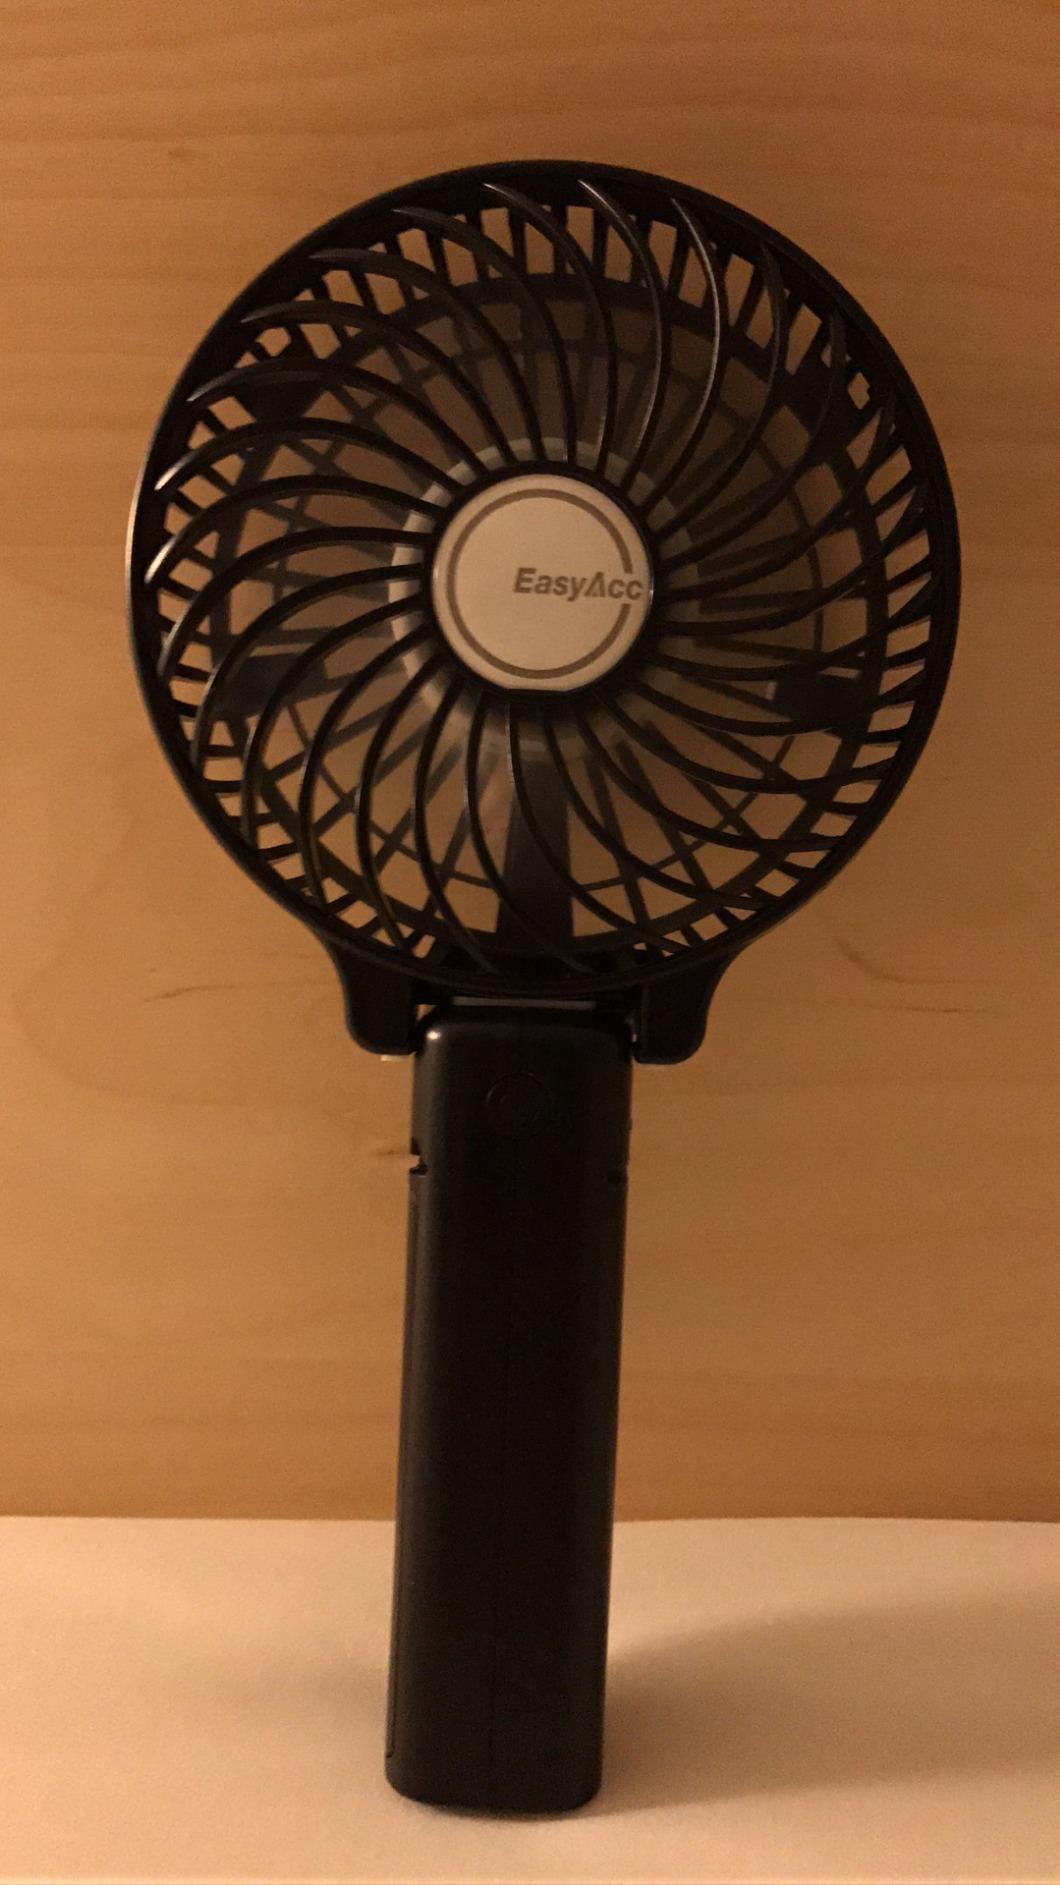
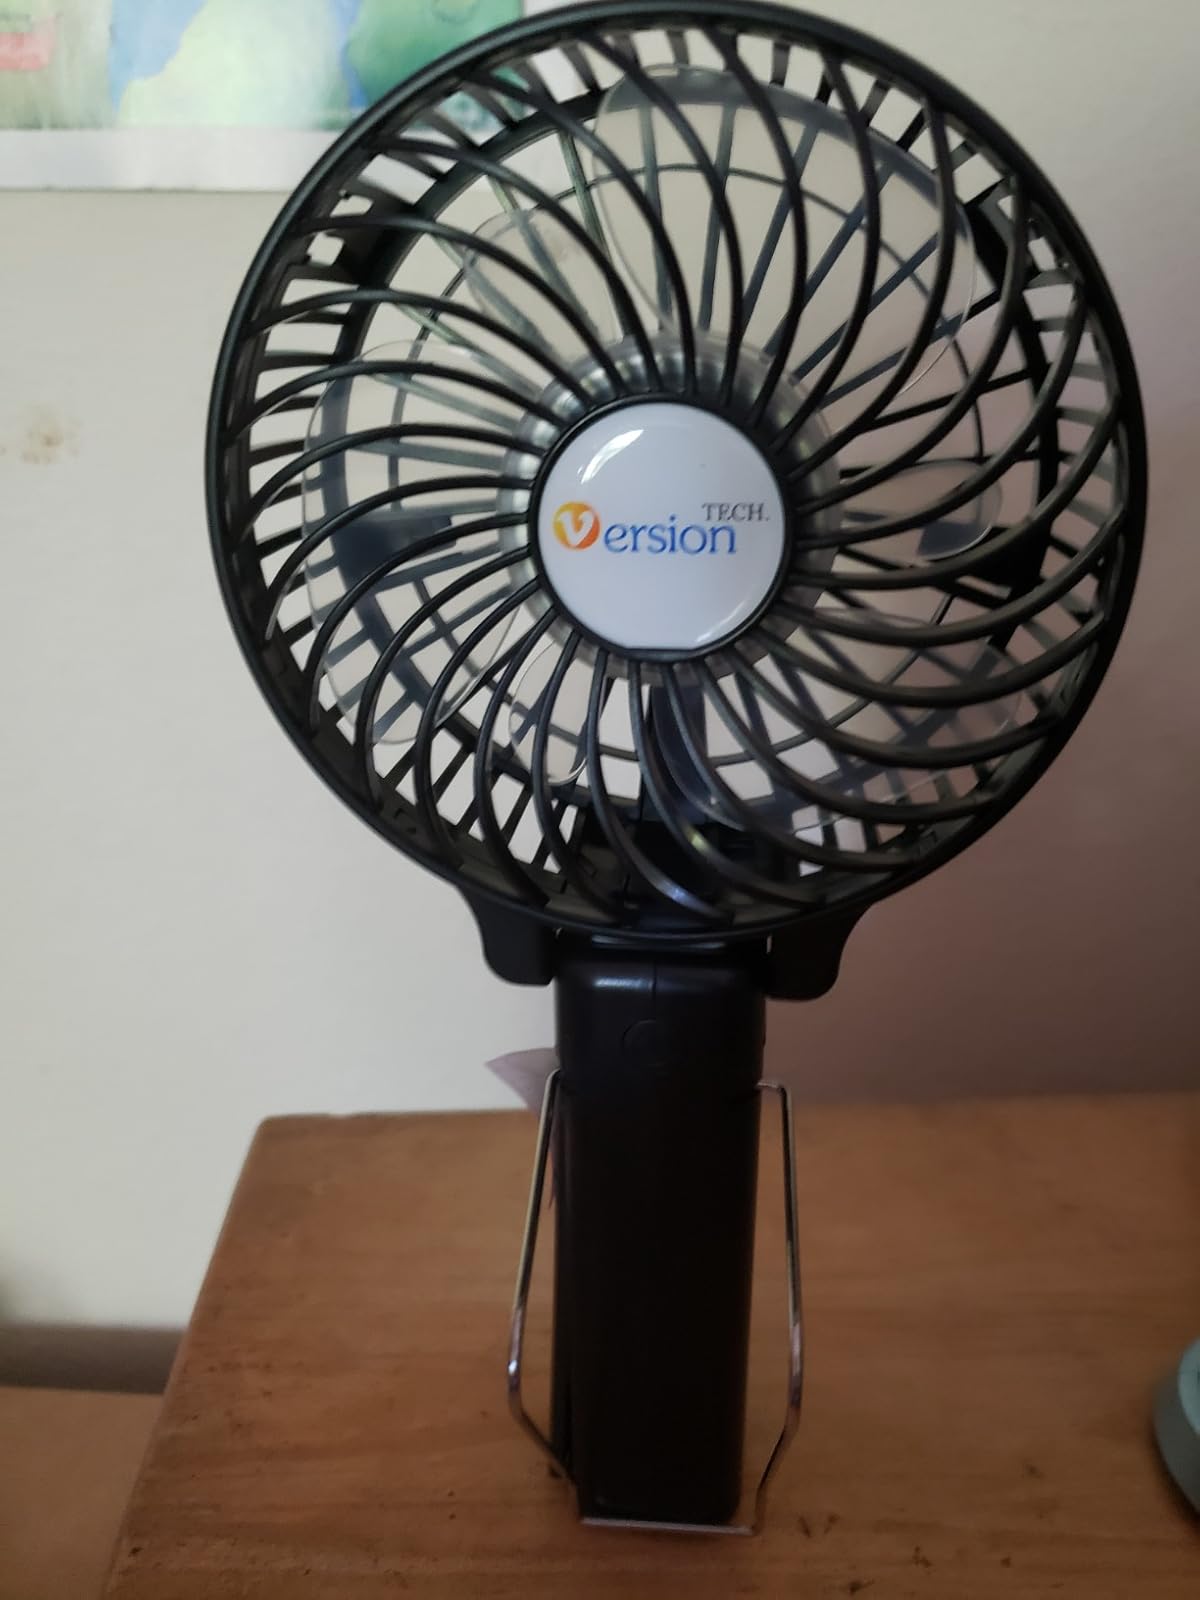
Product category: fan
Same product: no